Baby Now That I've Found You

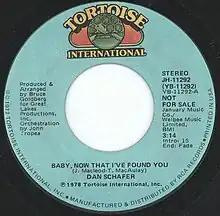
RCA/Tortoise International single 1977

Clem Curtis, the original lead singer of the band, recorded his own version which was released on the Opium label OPIN 001 as a 7" single and a 12" version OPINT001 in 1987. In the late 1980s, Clem Curtis and Alan Warner teamed up to recut "Baby, Now That I've Found You" and "Build Me Up Buttercup", as well as other hits of the Foundations.